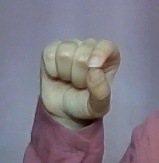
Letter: fa